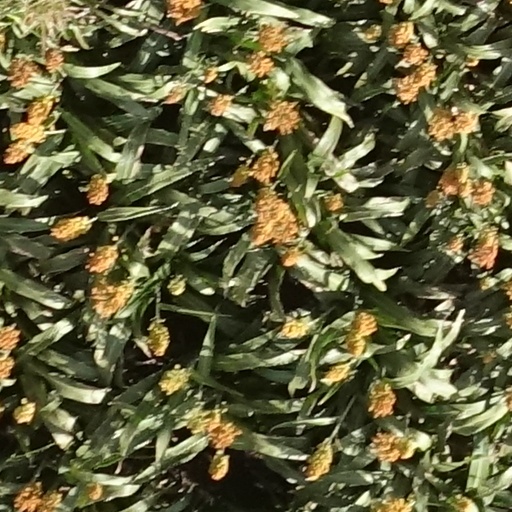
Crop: sorghum